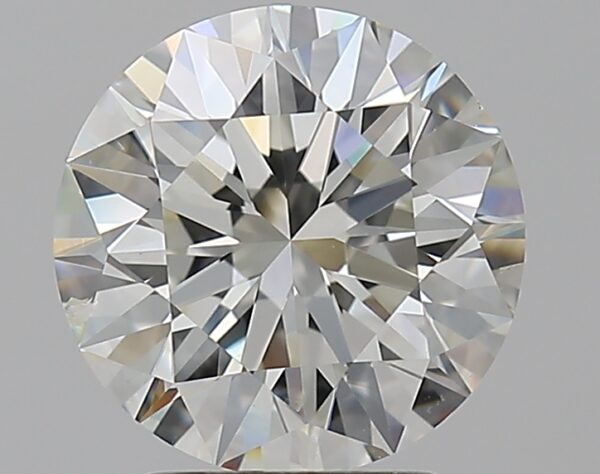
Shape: round
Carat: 2.51
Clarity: SI1
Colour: J
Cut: EX
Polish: EX
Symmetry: EX
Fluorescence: N
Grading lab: GIA
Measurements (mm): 8.63 x 8.68 x 5.43